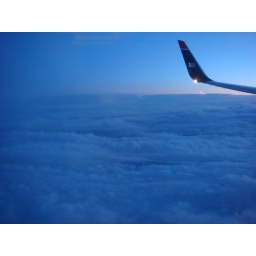
Out the window in the morning, flying into Dublin